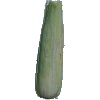
Label: corn_husk